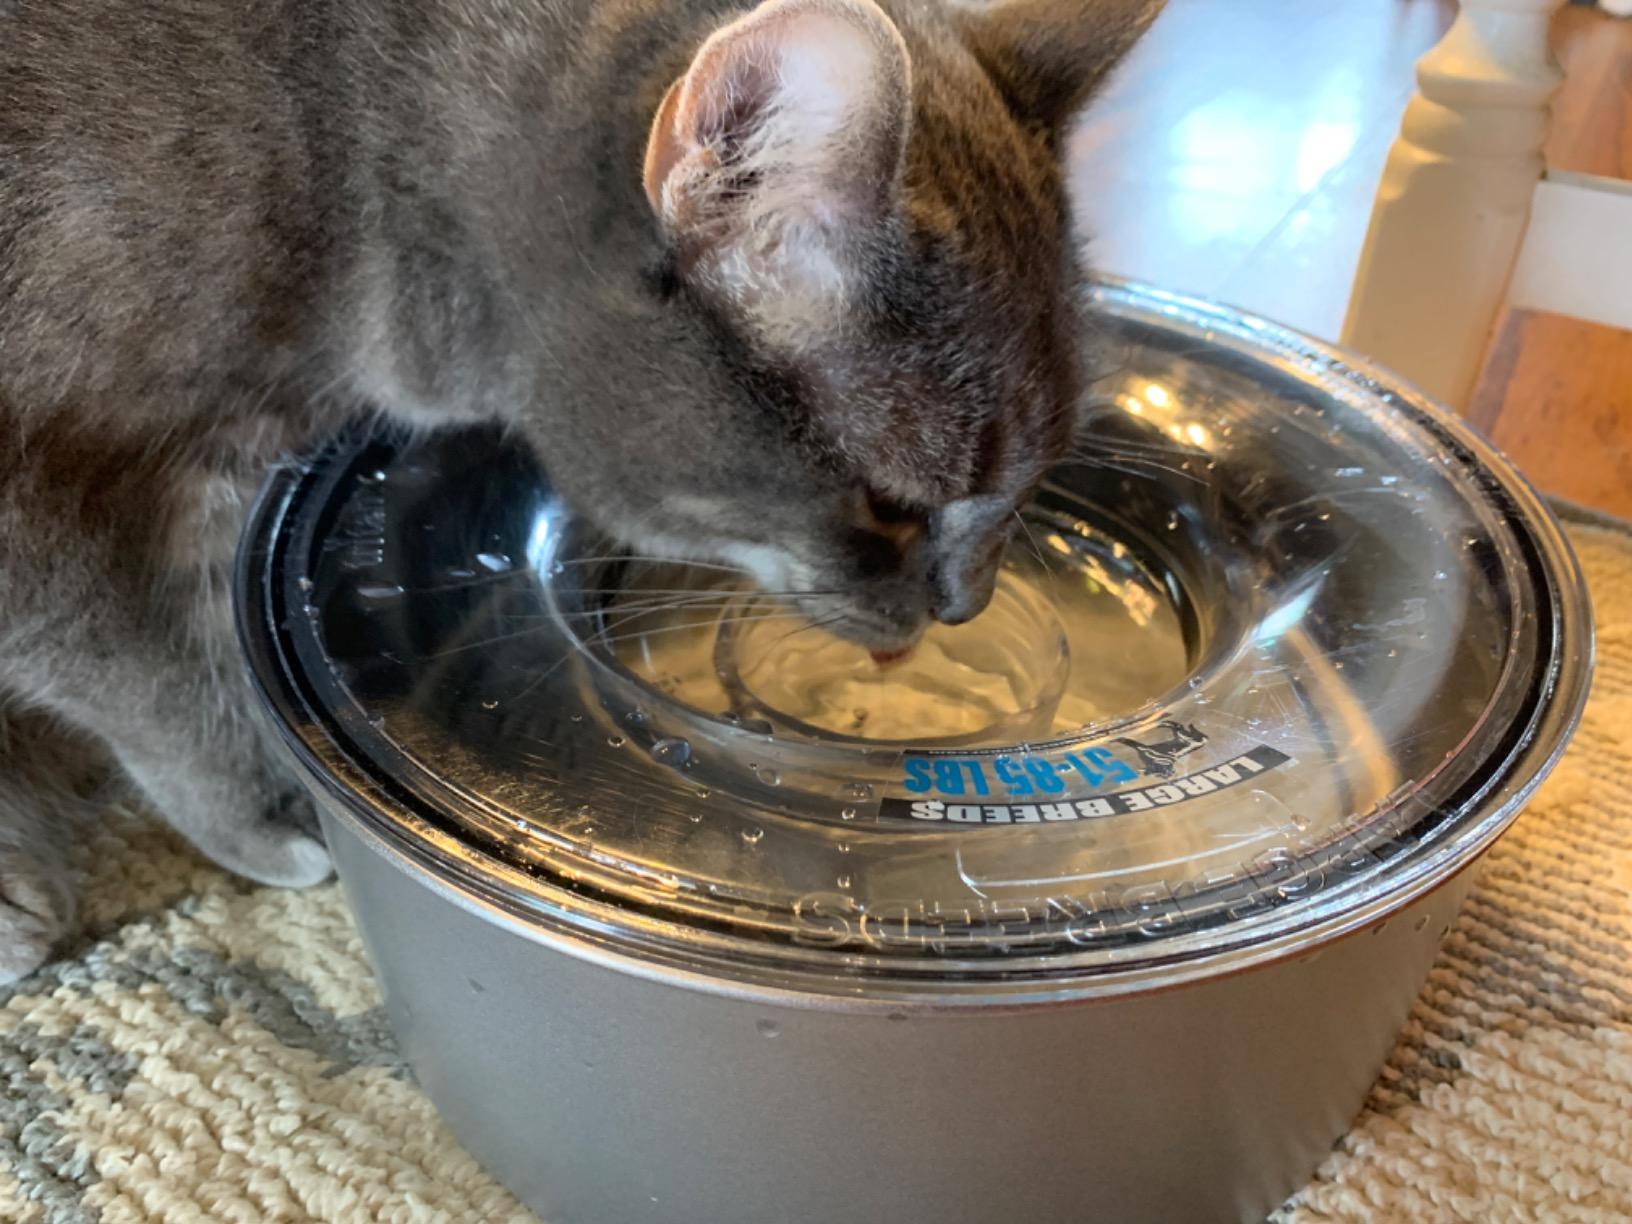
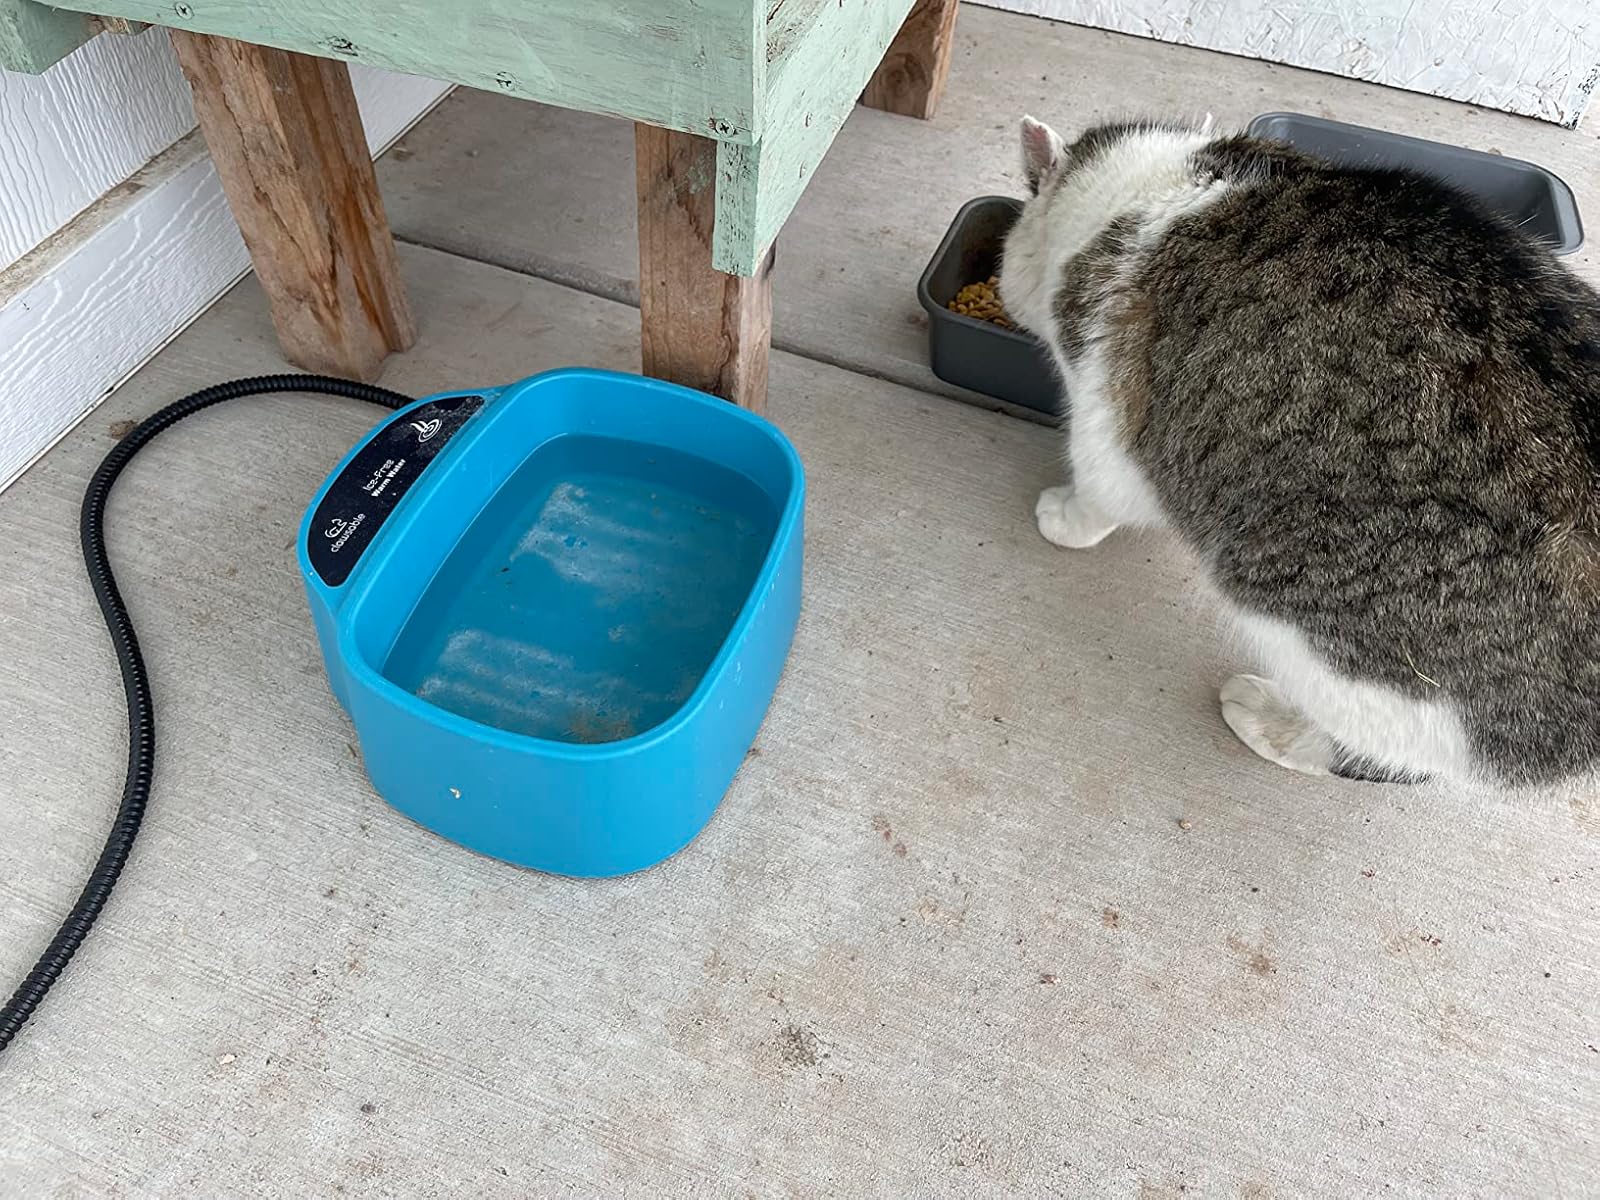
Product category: items_bowl
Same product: no